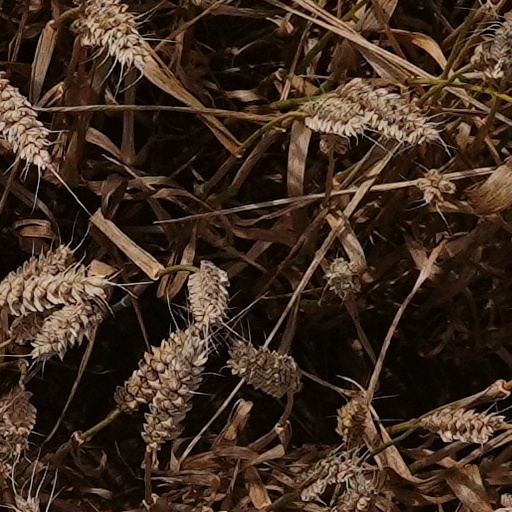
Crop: wheat